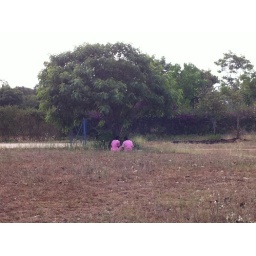
Two of the pre-licensure nursing students studying under a tree in their distinctive pink dresses.